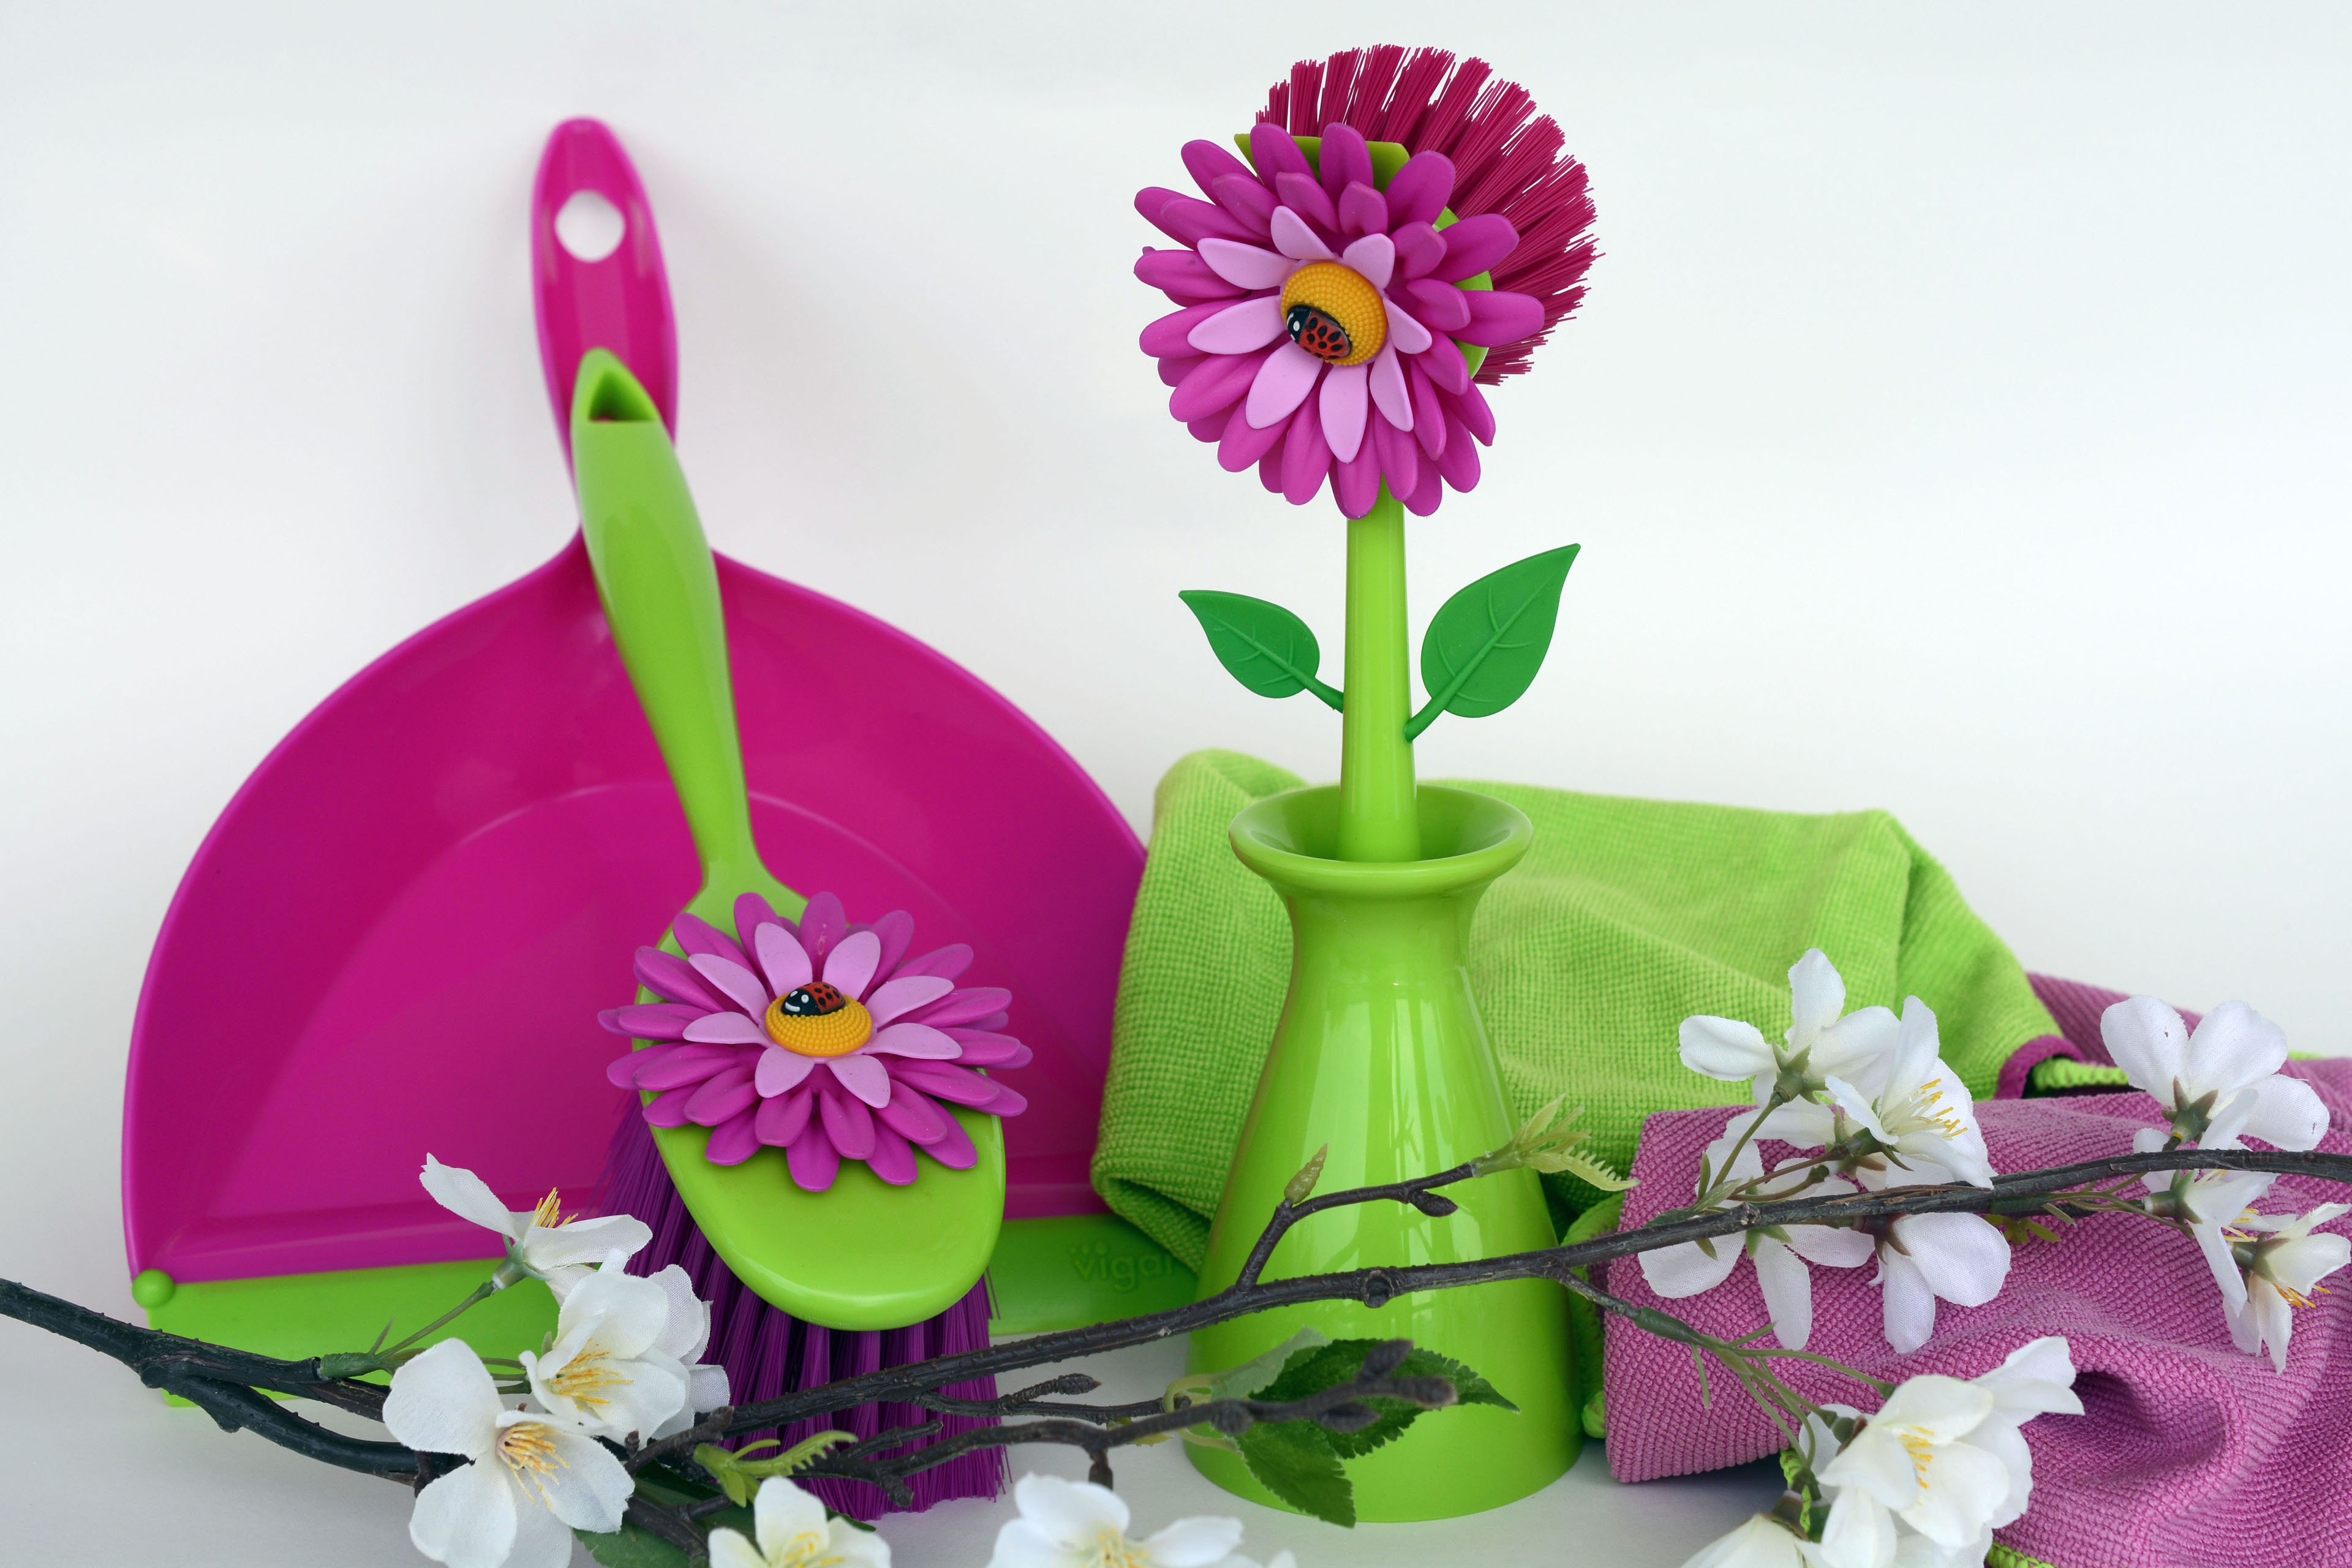
plant, flower, petal, green, clean, dirty, pink, cloth, flowers, art, blade, broom, floristry, return, coupon, flowering plant, brush up, flower bouquet, cut flowers, ikebana, make clean, floral design, centrepiece, artificial flower, land plant, moth orchid, flower arranging, dishcloth, spring putz, kehrset, crockery brush